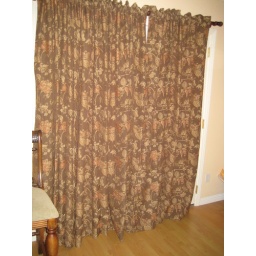
two window coverings in browns with brown rod. $65